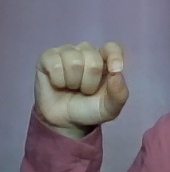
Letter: fa